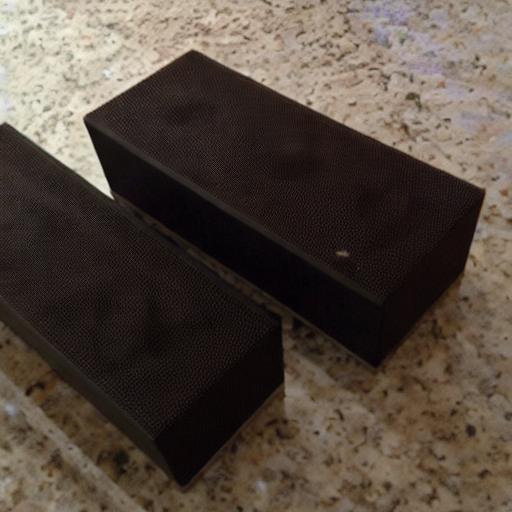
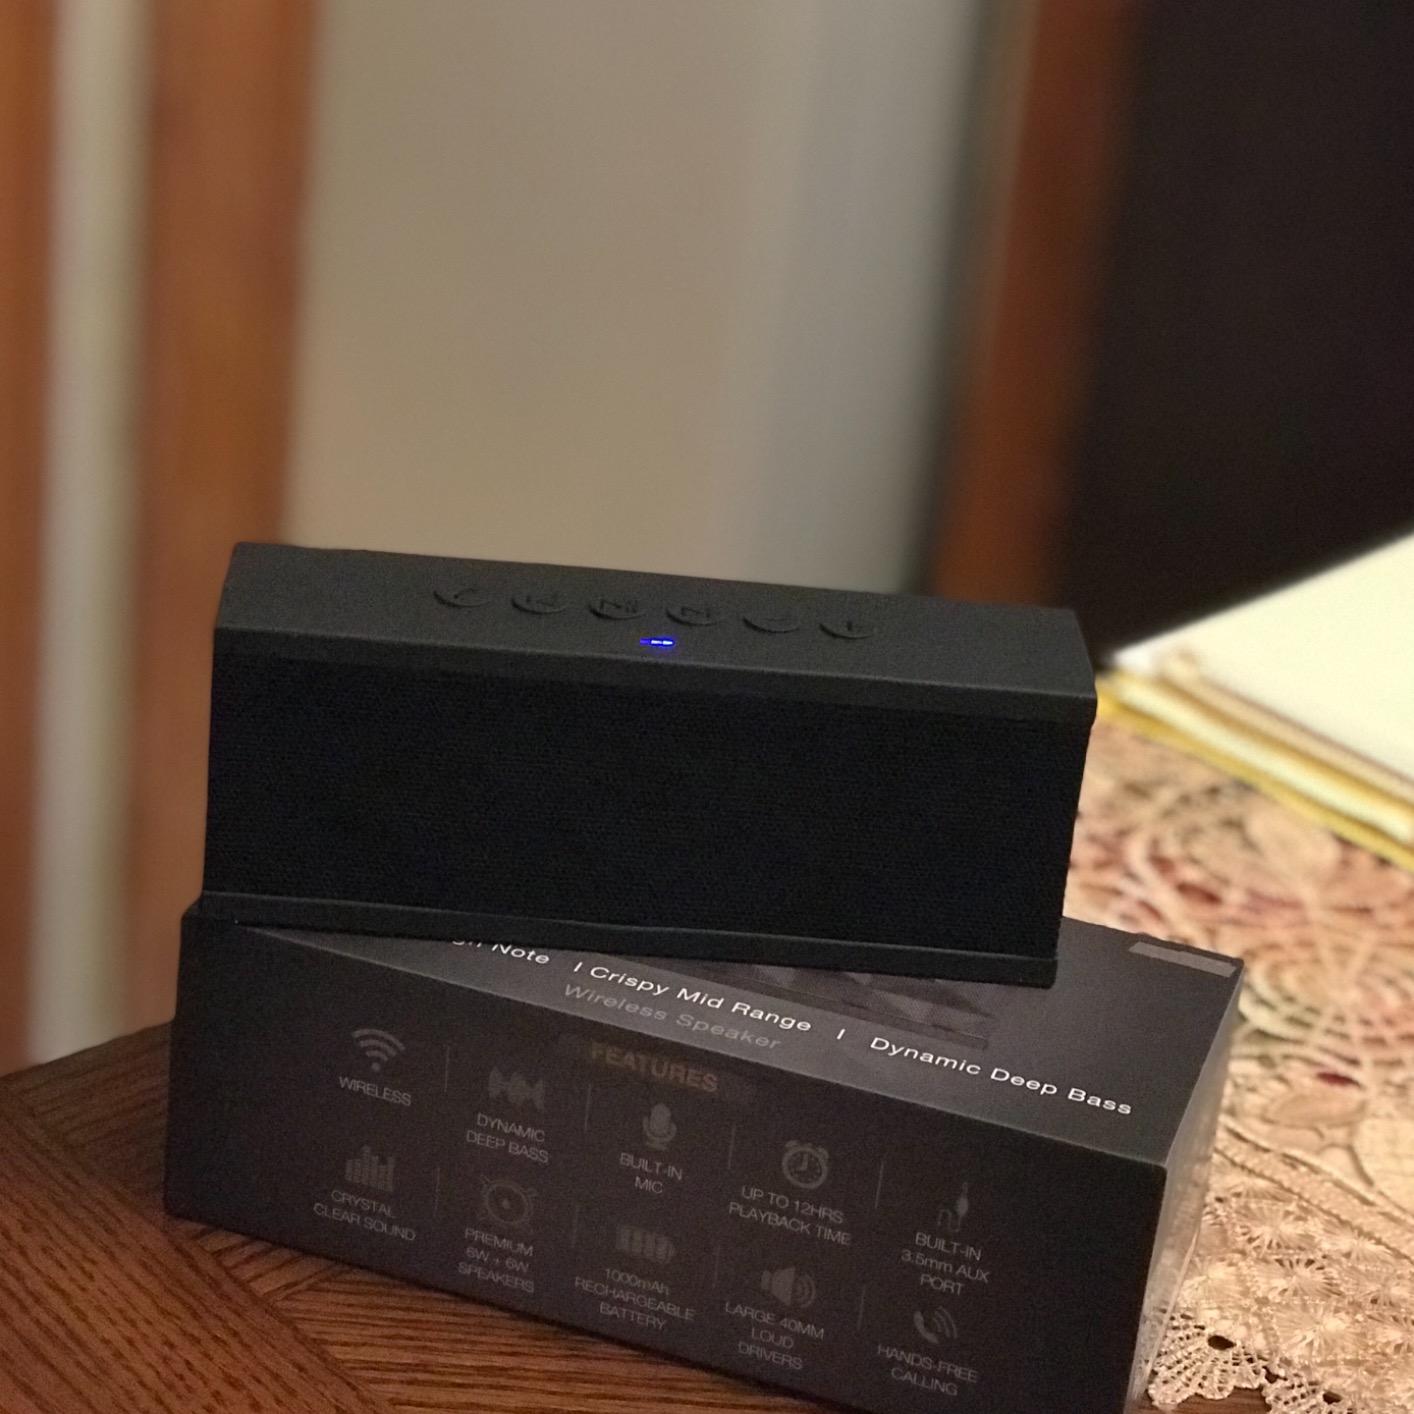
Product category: speaker
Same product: no